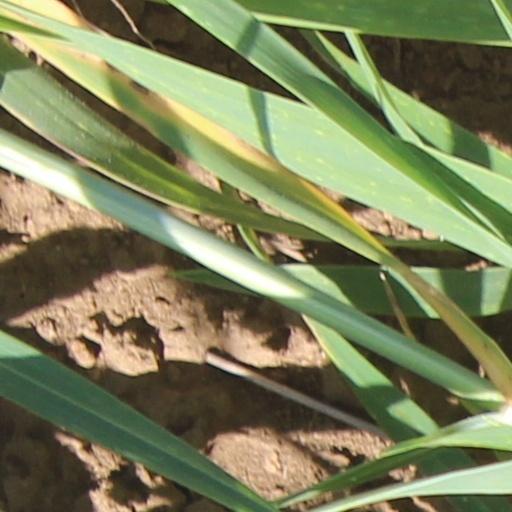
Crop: wheat